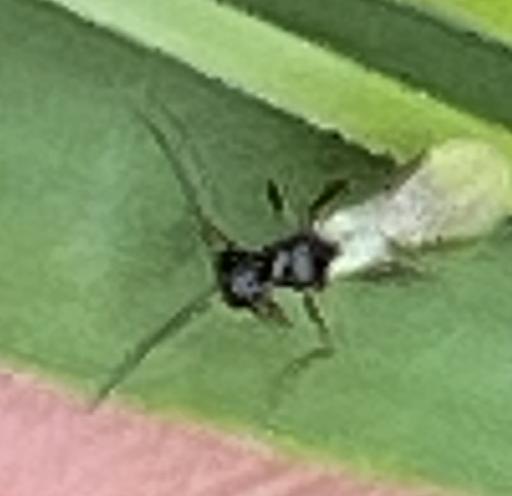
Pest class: predators